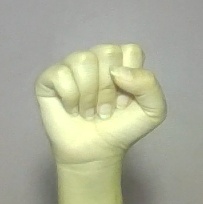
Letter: saad